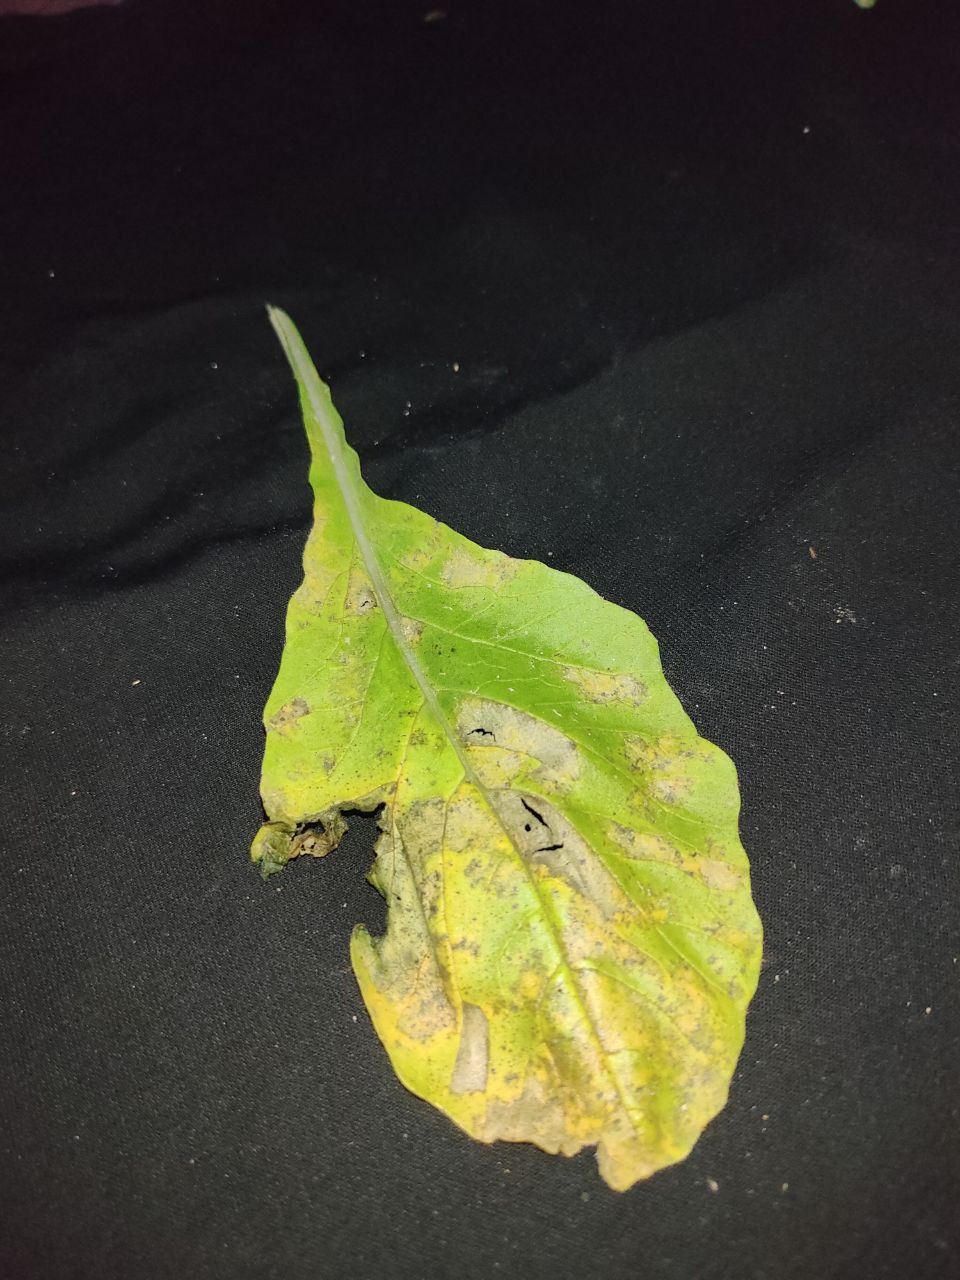
Label: Downey mildew